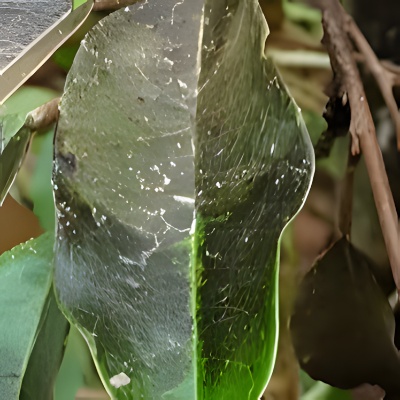
Label: Leaf_Rhizoctonia